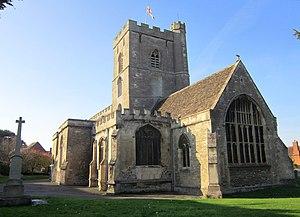
Westbury est une ville du Wiltshire, en Angleterre. Elle est située dans l'ouest du comté, à 29 km au sud-est de Bath. Au moment du recensement de 2019, elle comptait 14 447 habitants.